El Al Flight 1862

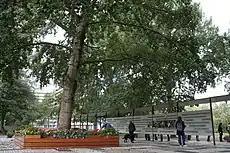
Memorial for the victims next to "the tree that saw it all"

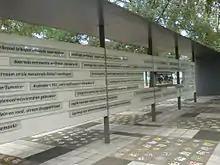
Flight 1862 Memorial by Herman Hertzberger

At least forty-seven people were killed in the disaster: all four occupants of the aircraft (three crew members and one nonrevenue passenger) and 43 people on the ground. This was considerably lower than expected; the police had originally estimated a death toll over 200 and Amsterdam Mayor Ed van Thijn had said that 240 people were missing. Twenty-six people sustained nonfatal injuries; 11 of them were injured seriously enough to require hospital treatment.